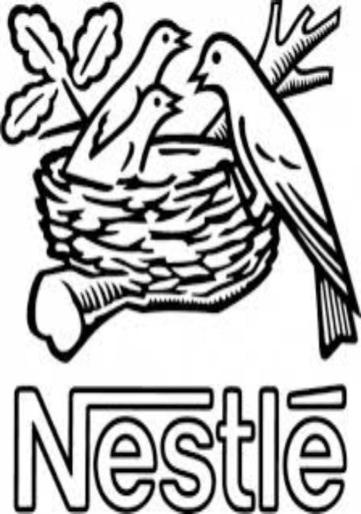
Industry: Food